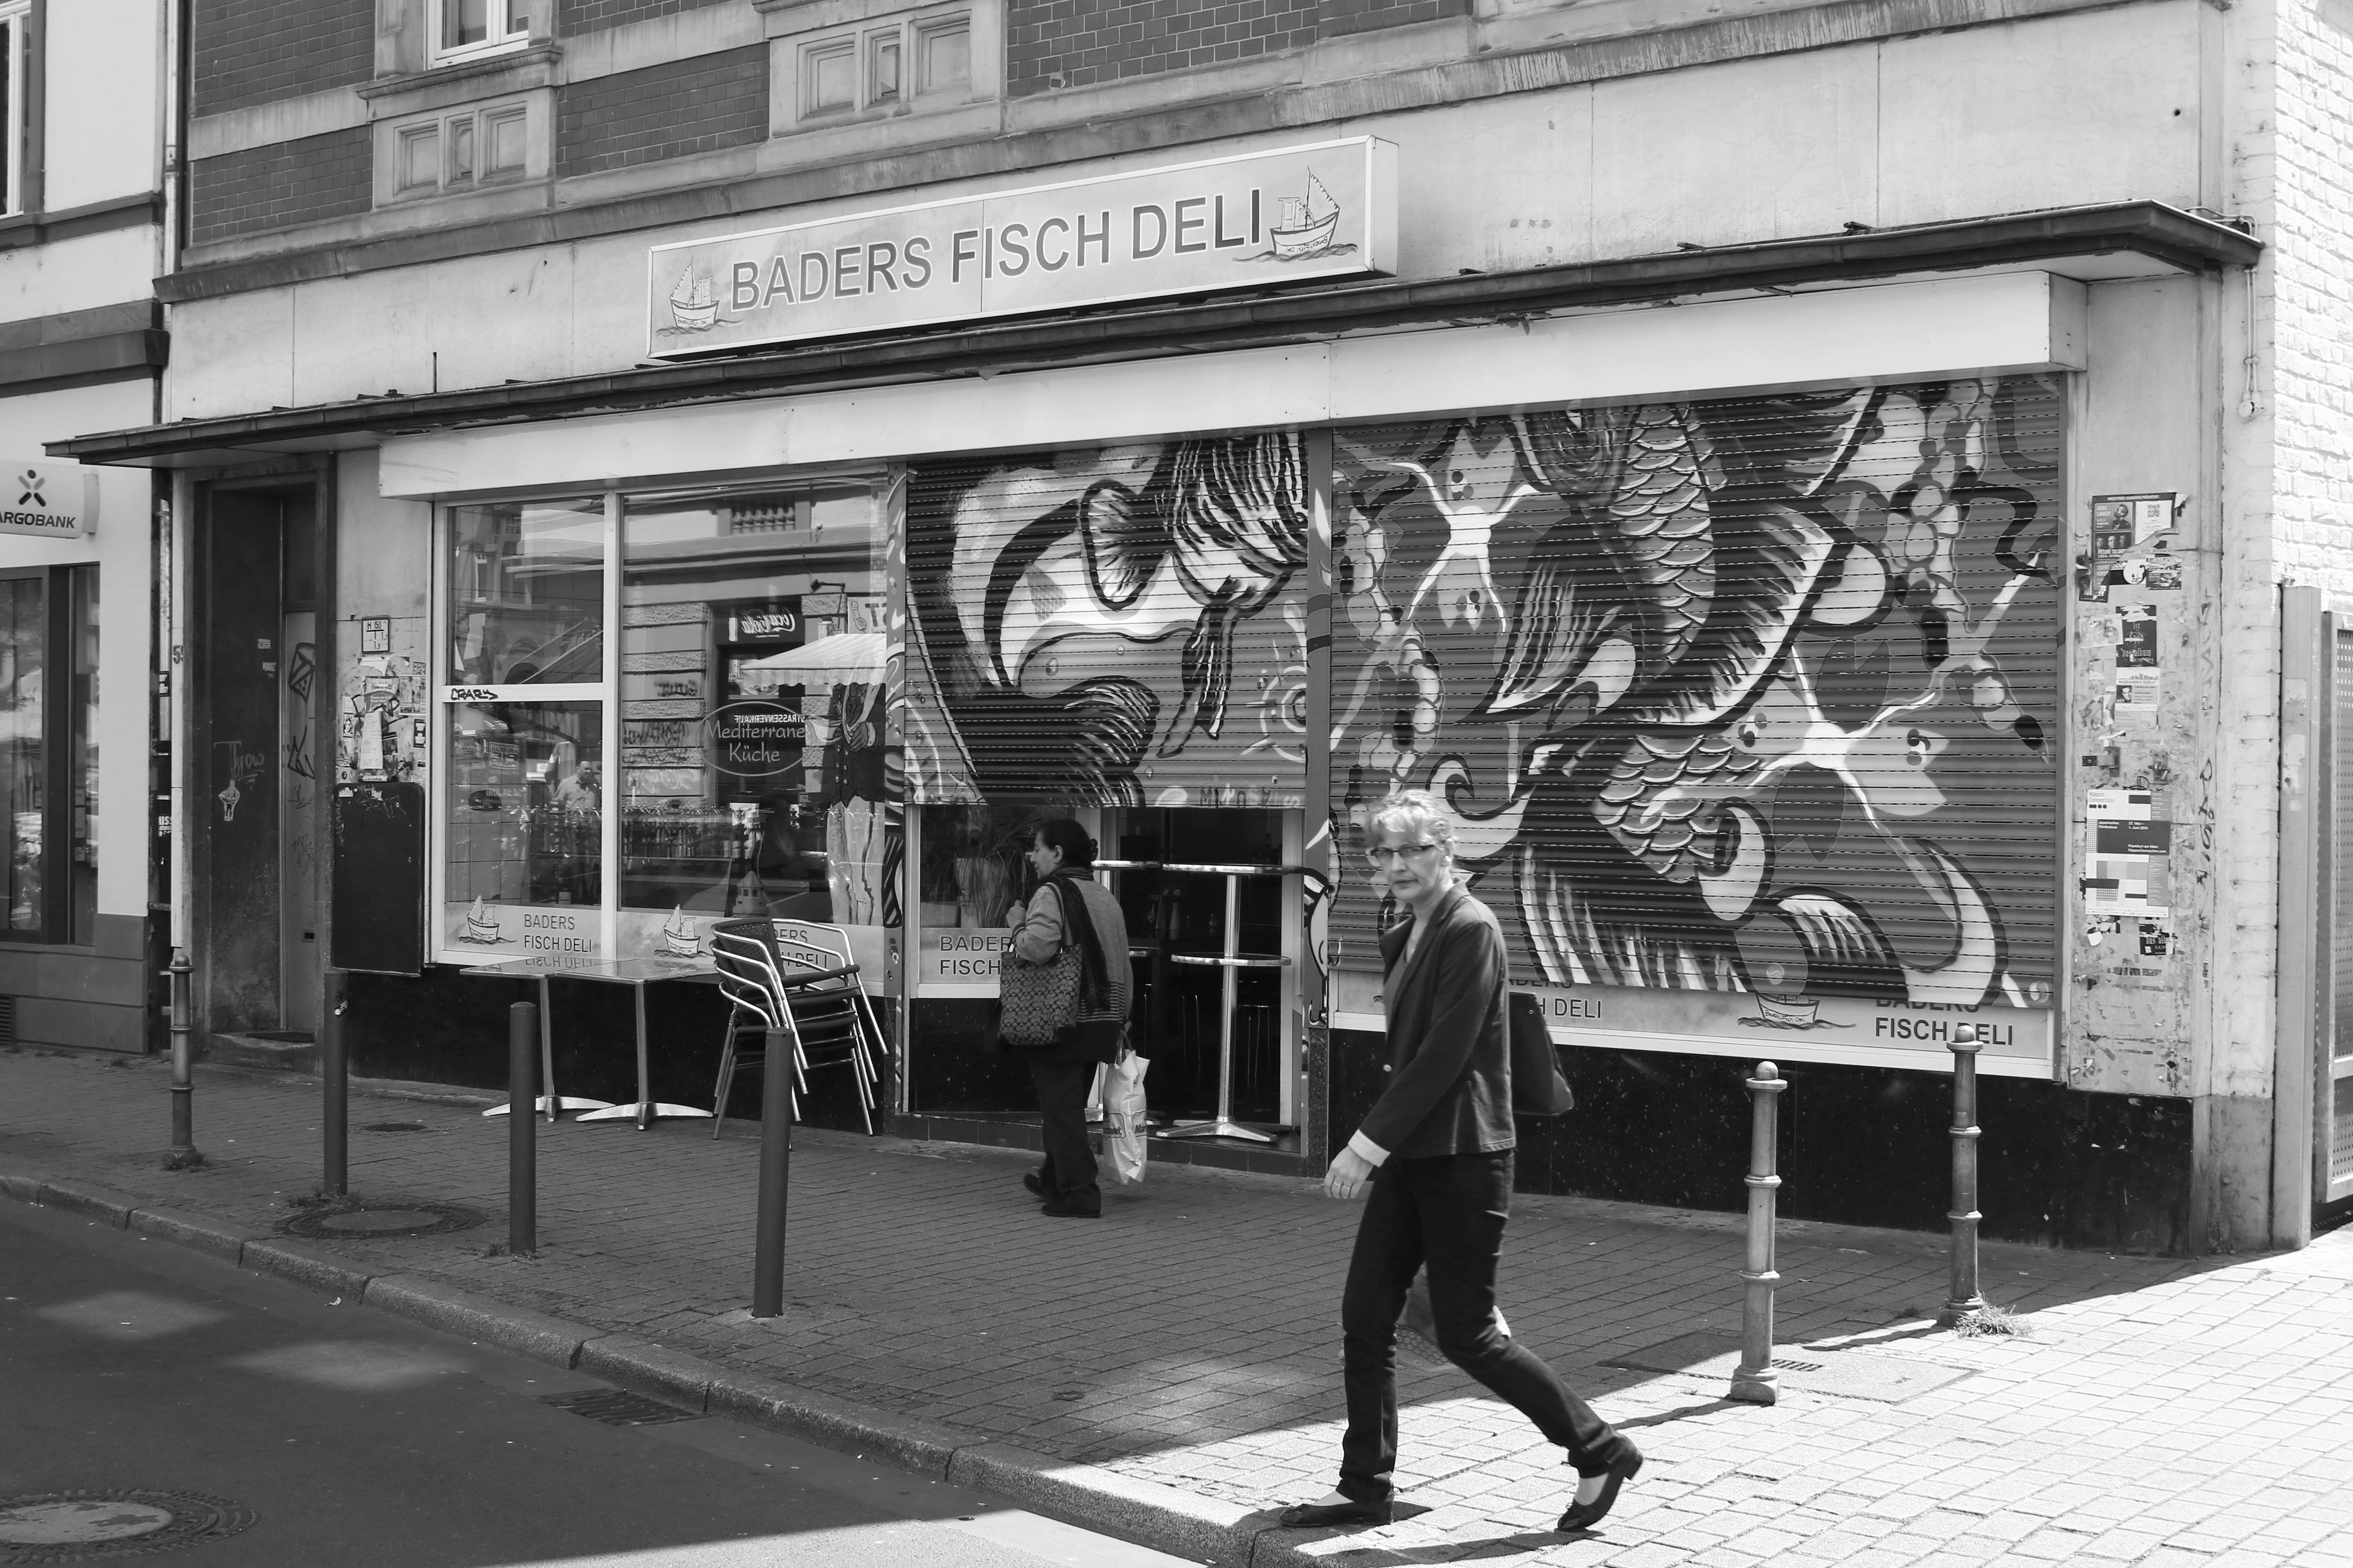
pedestrian, black and white, people, road, white, street, city, downtown, black, monochrome, bw, blackandwhite, blackwhite, art, infrastructure, photograph, snapshot, germany, alemania, allemagne, strasse, sw, schwarzweiss, schwarzweis, shape, frankfurtmain, frankfurtammain, frankfurtam, frankfurtamain, germania, strasenszene, strassenszene, strase, frankfurt, schwarzweissfotografie, schwarzweisfotografie, streetlife, urban area, monochrome photography